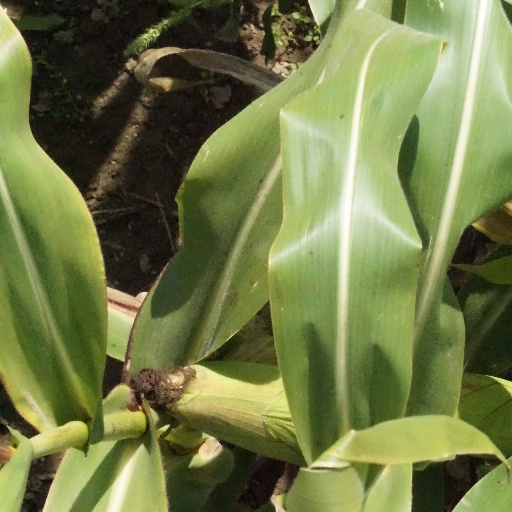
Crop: maize; corn